Textile industry in Bangladesh

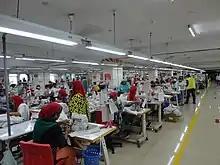
Safe and healthy working conditions of Garment workers in Bangladesh

Of the millions of wage earning children in Bangladesh in 1990, almost all of them worked in the ready-made garment industry. Based on the Bangladesh Bureau of Statistics Labor Force Survey estimated there were about 5.7 million 10- to 14-year-old children engaged in child labor. This number may have been as high as 15 million children. In 1993 employers in Bangladesh' ready-made garment (RMG) industry dismissed 50,000 children (c. 75 percent of child workers in the textile industry) out of fear of economic reprisals of the imminent passage of the Child Labor Deterrence Act (the Harkin Bill after Senator Tom Harkin, one of the US Senators who proposed the bill). The act which banned "importation to the United States of products which are manufactured or mined in whole or in part by children" would have resulted in the loss of lucrative American contracts. Its impact on Bangladesh's economy would have been significant as the export-oriented ready-made garment industry represents most of the country's exports.